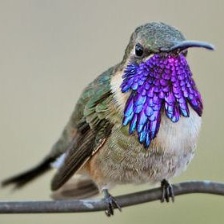
Species: LUCIFER HUMMINGBIRD
Scientific name: CALOTHORAX LUCIFER
ImageNet parent category: hummingbird